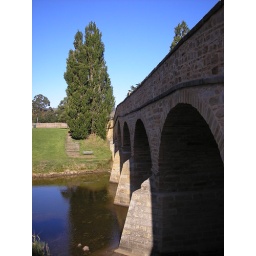
Richmond Bridge and Poplar tree the bridge is the oldest in Australia and was built by convicts